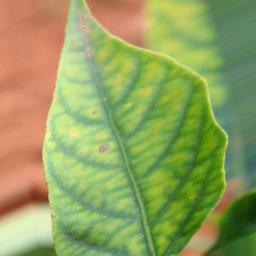
Label: nutritional